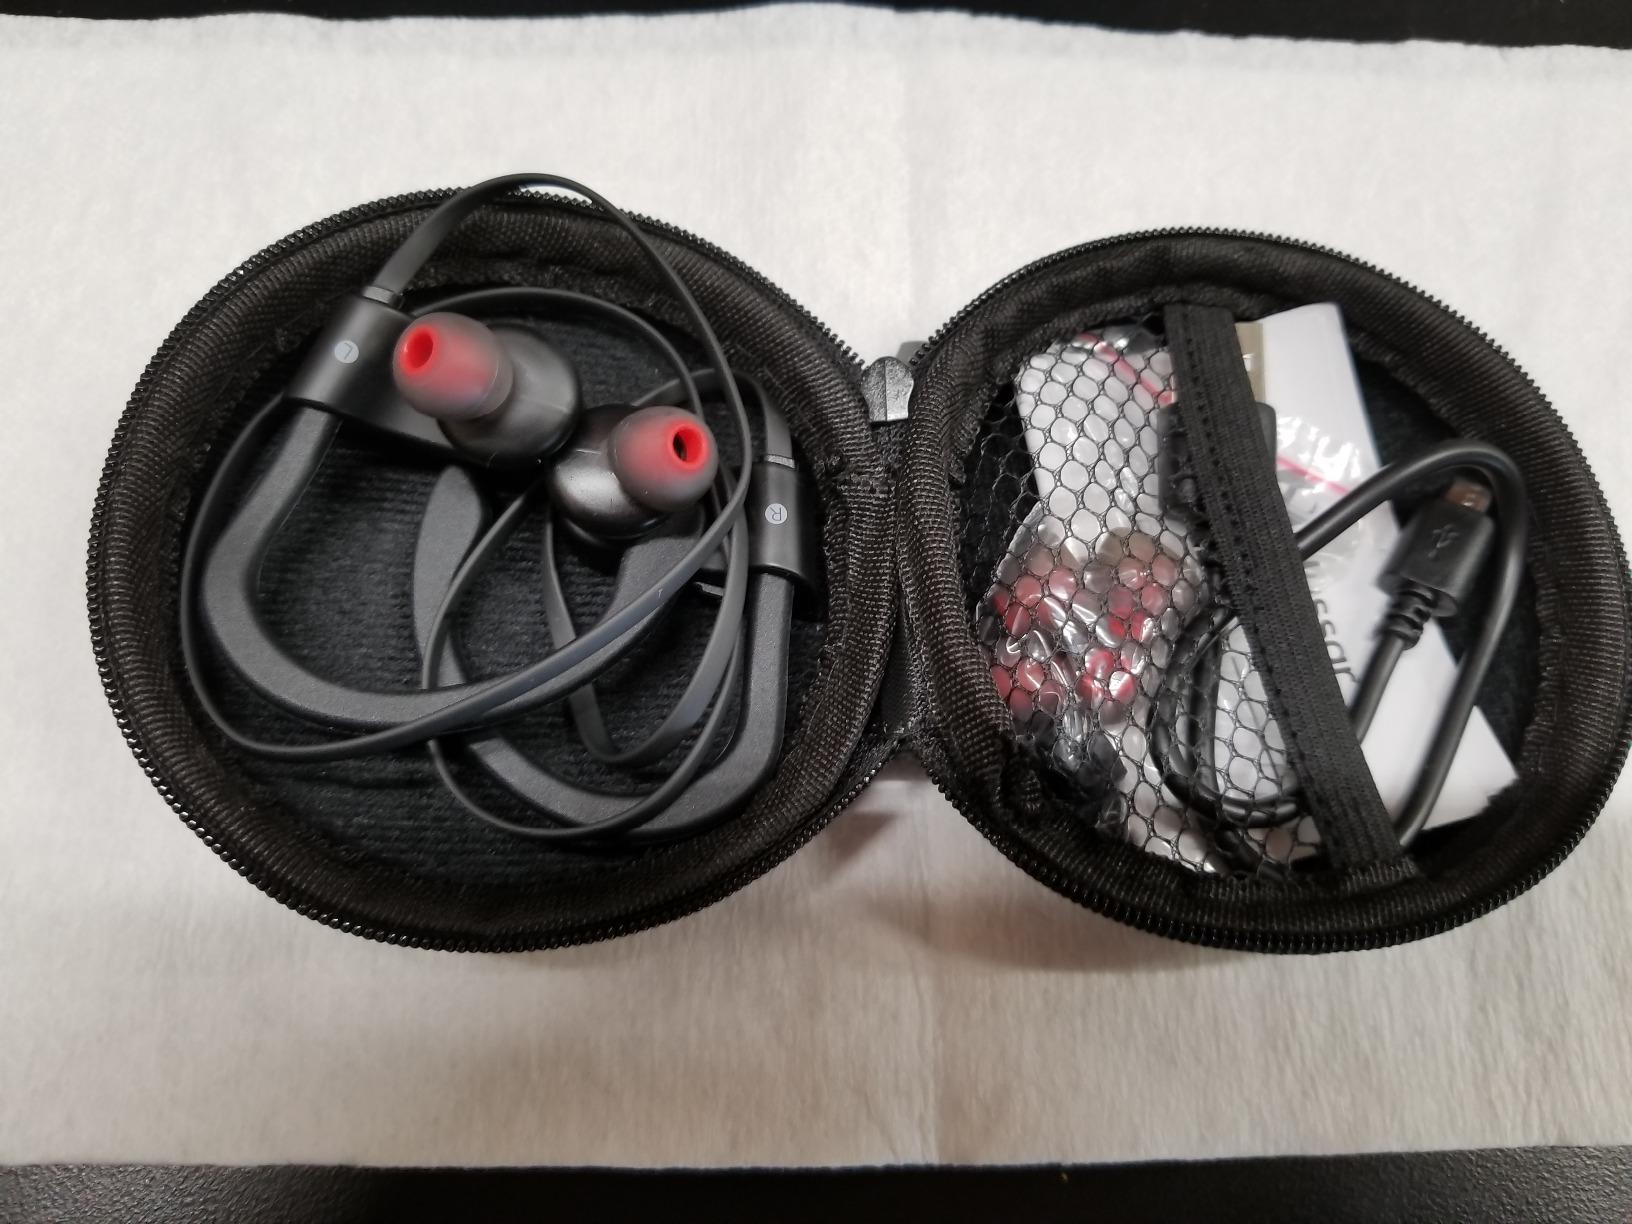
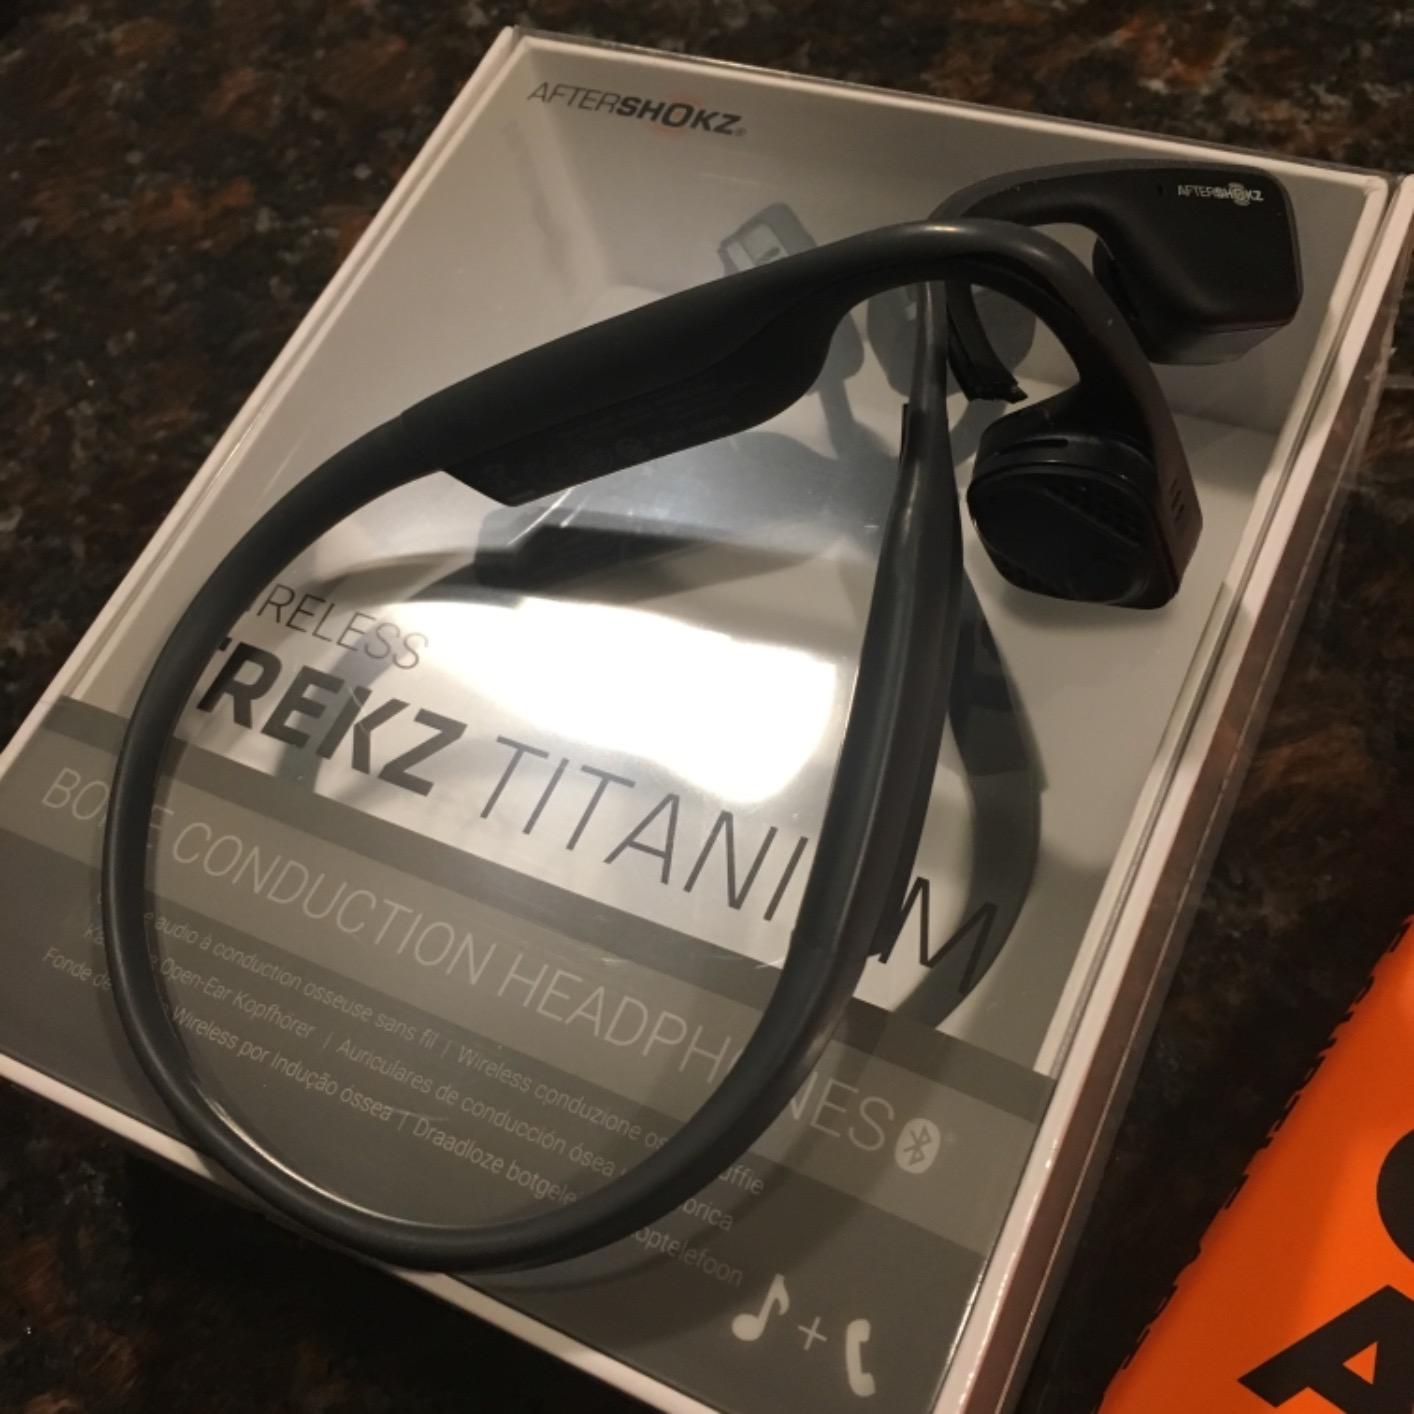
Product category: headphones
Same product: no